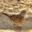
Label: bird